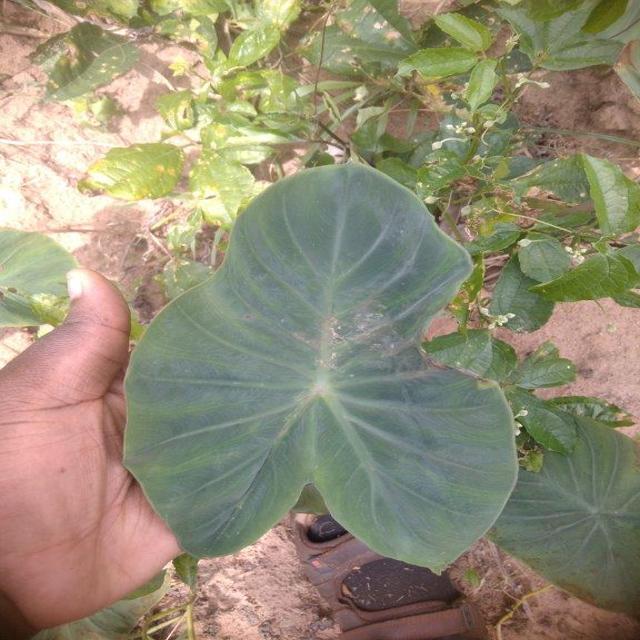
Label: Early_Blight